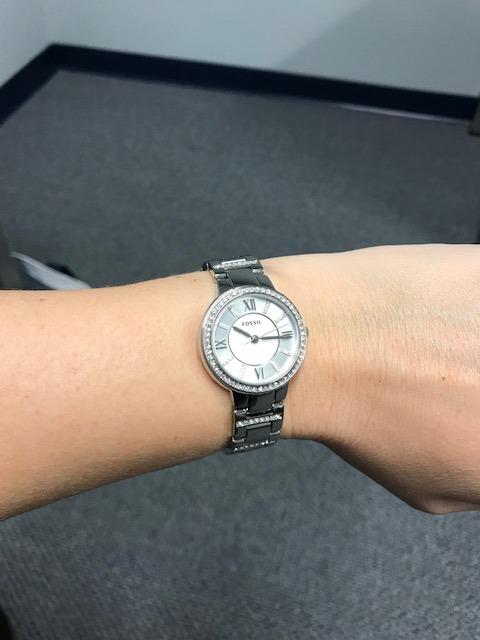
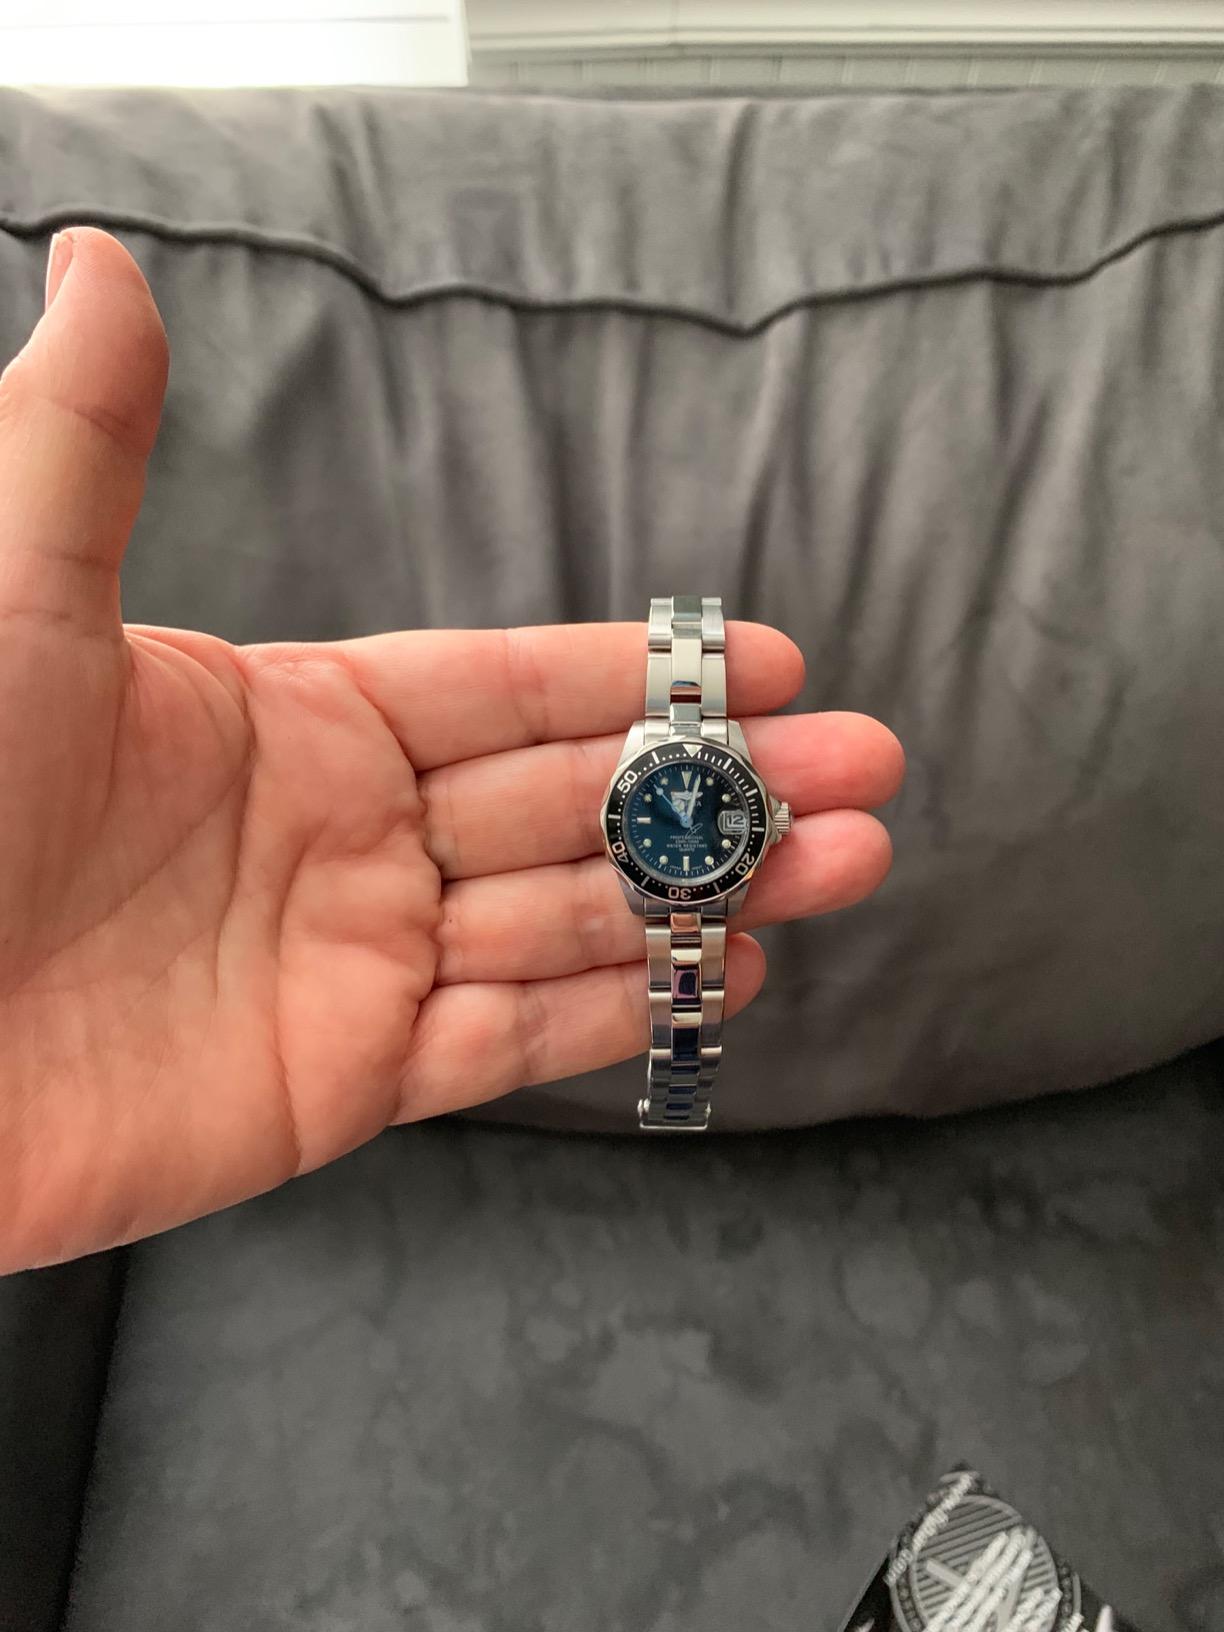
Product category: accessories_watch
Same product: no